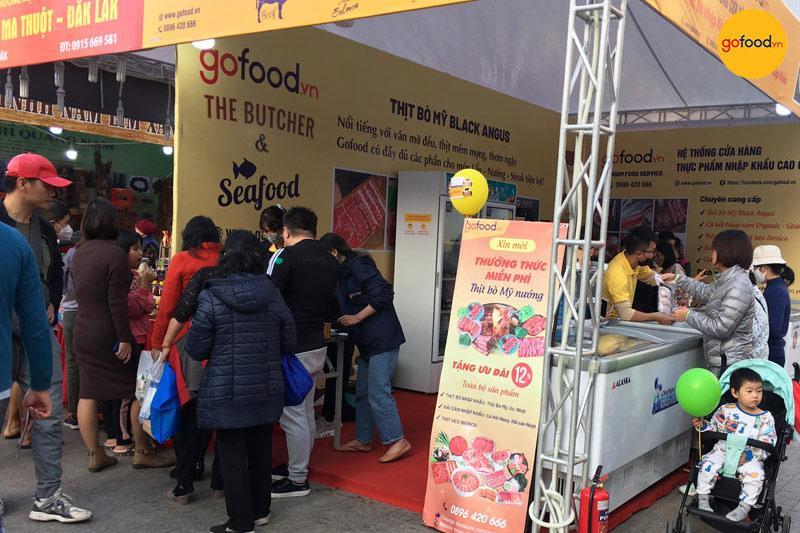
xung quanh gian trại có sự xuất hiện của nhiều người